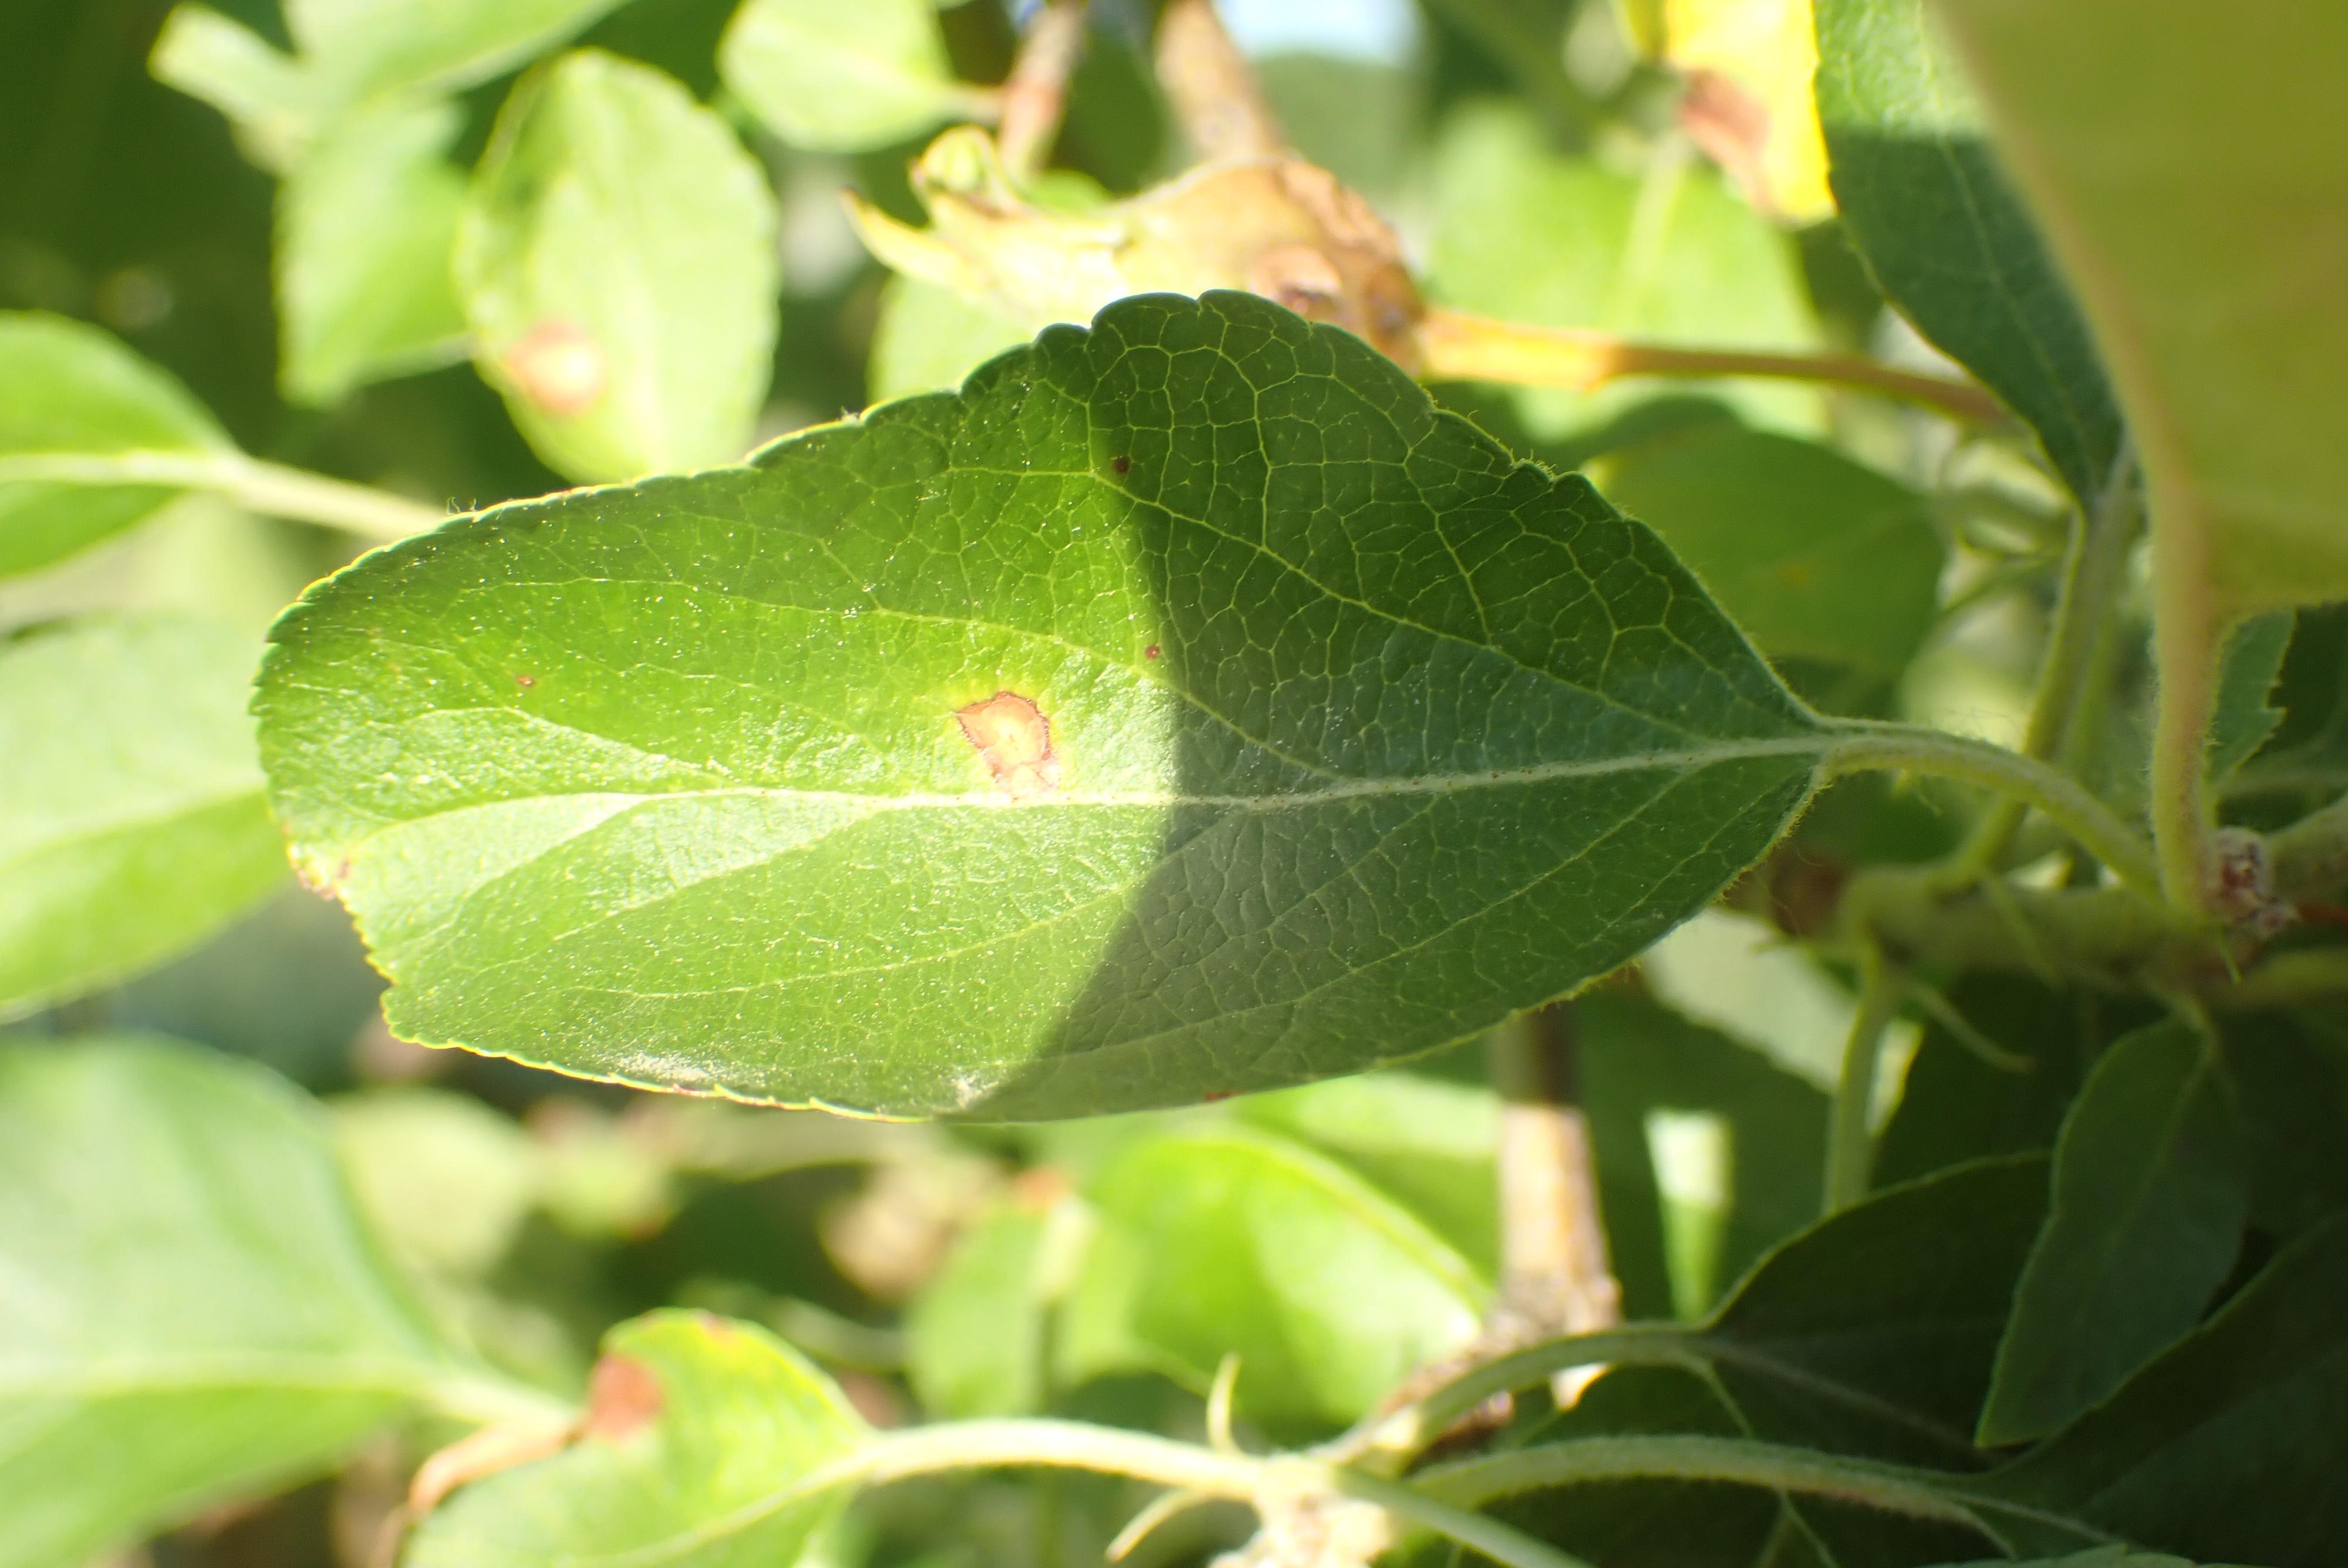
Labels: frog_eye_leaf_spot